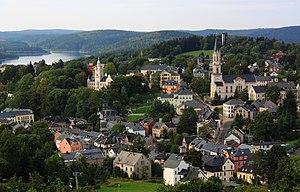
Eibenstock est une commune de Saxe, située dans l'arrondissement des Monts-Métallifères, dans le district de Chemnitz.